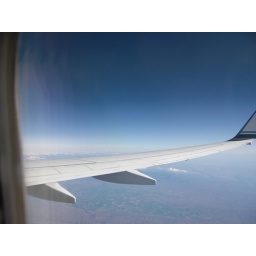
Looking out the window of the plane as we fly from Miami to Seattle. Photo taken by Dan.